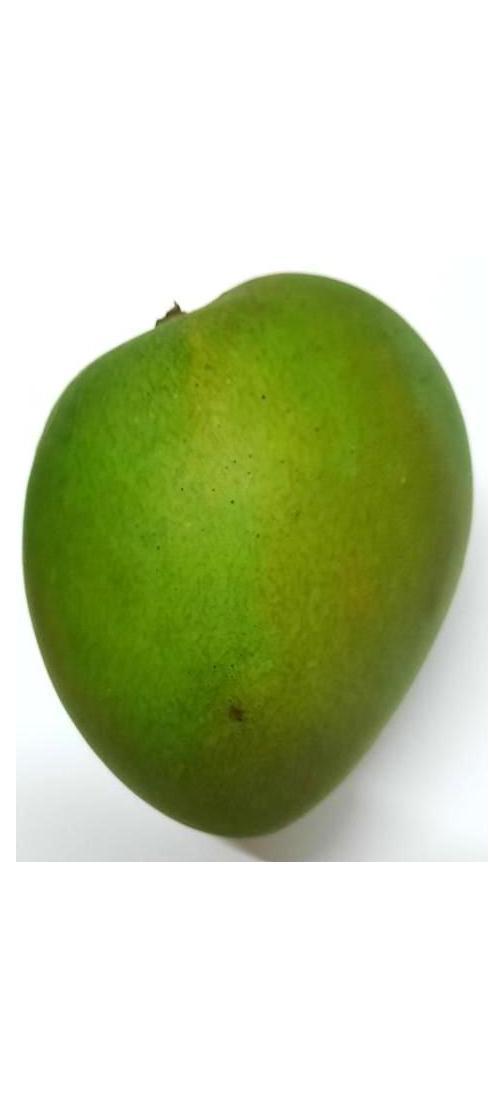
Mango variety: Harivanga